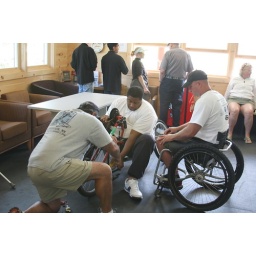
Prepping for bike ride in the mountain